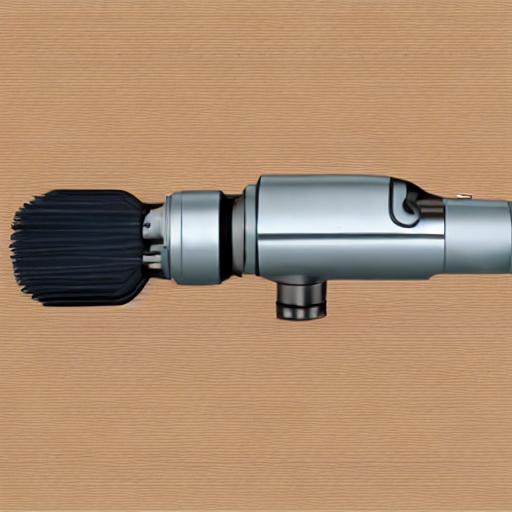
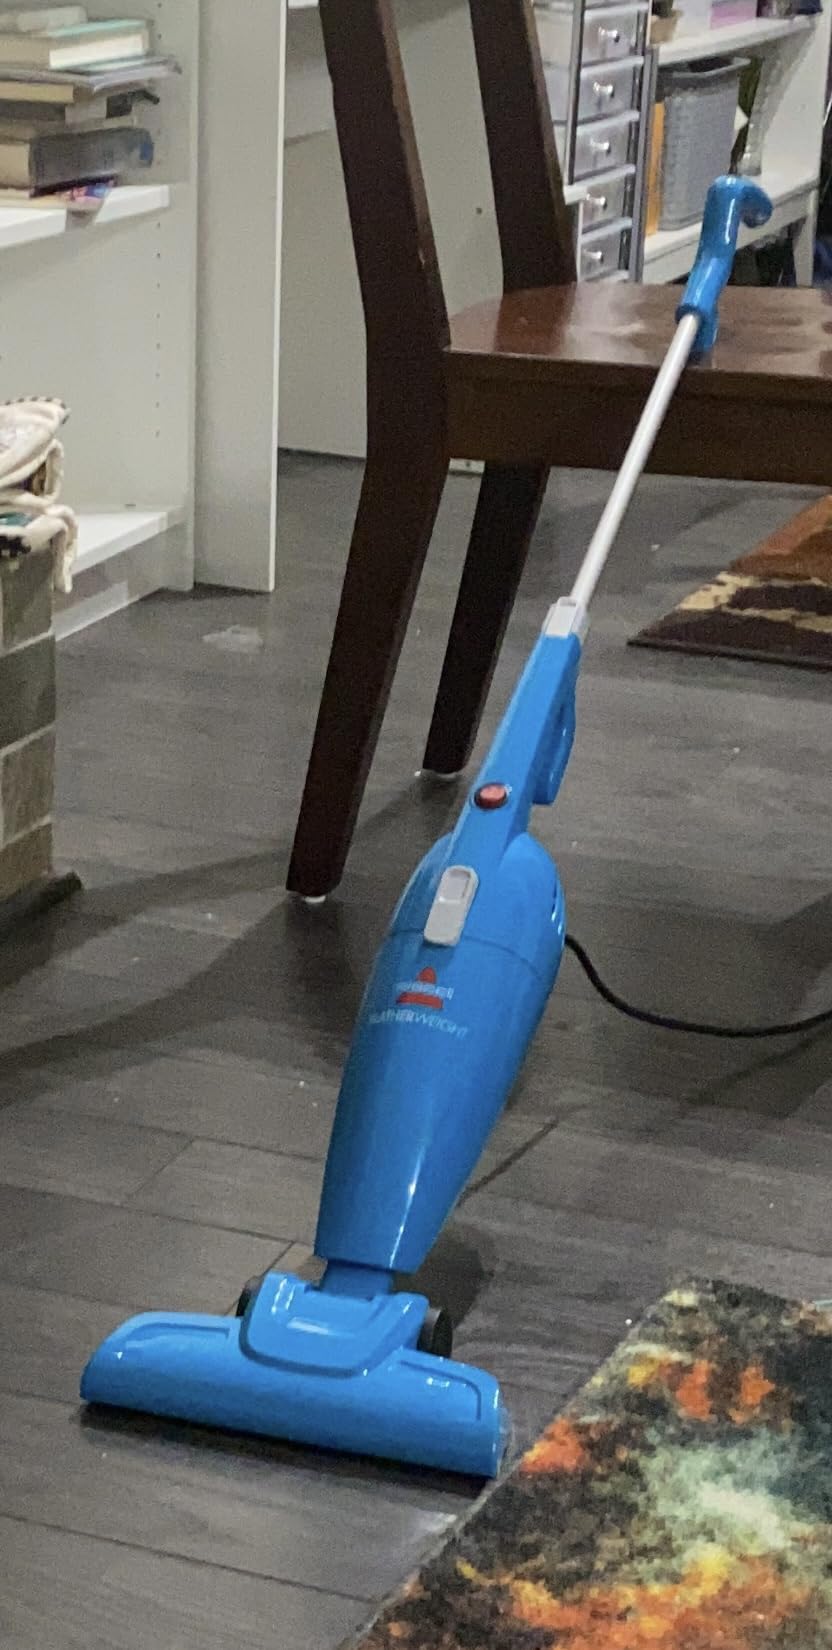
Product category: items_vacuum
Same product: no